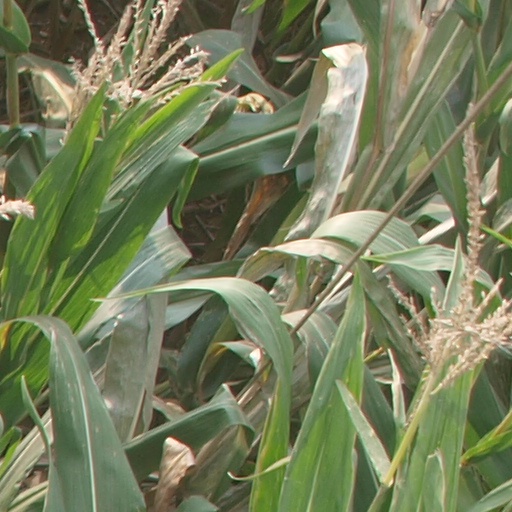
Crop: maize; corn